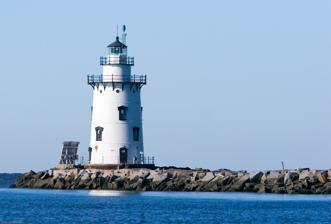
Building: Saybrook Breakwater Light
Country: Unknown
Year built: 1886
Lighthouse Saybrook Breakwater Light Saybrook Outer Saybrook Breakwater Light Location Old Saybrook Connecticut United States Coordinates 41°15′47.68″N 72°20′34″W / 41.2632444°N 72.34278°W / 41.2632444; -72.34278 Tower Constructed 1886 Foundation cast iron and concrete caisson Construction sparkplug lighthouse Automated 1959 Height 48 feet (15 m) Shape 2-stages cylindrical tower with double balcony and lantern incorporating keeper's quarter Power source solar power Operator United States Coast Guard Heritage National Register of Historic Places listed place Light Focal height 58 feet (18 m) Lens Fifth order Fresnel lens (original), 300 mm lens (current) Characteristic Fl G 6s. Saybrook Breakwater Lighthouse U.S. National Register of Historic Places Location S terminus of Saybrook Jetty at mouth of Connecticut River, Old Saybrook, Connecticut Area less than one acre Built 1886 Architect Smith, G.W. & F. Iron Co. MPS Operating Lighthouses in Connecticut MPS NRHP reference No. 89001474 Added to NRHP May 29, 1990 Saybrook Breakwater Lighthouse is a sparkplug lighthouse in Connecticut , United States, at Fenwick Point at the mouth of the Connecticut River near Old Saybrook , Connecticut . It is featured on the state's "Preserve the Sound" license plates. "That outer lighthouse is the symbol of Old Saybrook," town First Selectman Michael Pace said in 2007, when the town was making plans to buy the lighthouse from the federal government. The lighthouse is also known simply as "Breakwater Light" or "Outer Light". It is one of two built off Lynde Point in the nineteenth century. The other lighthouse, known as Lynde Point Light or more commonly as "Inner Light", is 75 years older than this lighthouse. The two lighthouses mark the harbor channel at the mouth of the Connecticut River. History The Saybrook Breakwater Light forms an integral part of what has been referred to as " lighthouse alley " — a system of navigational safety points along Chimney Point and Fenwick Point that provided secure access to small vessels entering the Connecticut River [^ 2 ^]. It stands proud today as one among a few remaining spark-plug styled lighthouses dotted along New England's seacoast. Construction And Design The construction process for erecting the Saybrook Breakwater took some time. The original breakwater was constructed between 1874 and 1877 under President Ulysses Grant's administration. However, it wasn't until several years later that Congress appropriated funds for its completion. Designed by Francis Hopkinson Smith, an author of 'Caleb West' and an experienced civil engineer who contributed to constructing the base for The Statue of Liberty , he drew plans out using selected brownstone from local quarries 3 . The material chosen for this light was reflective of others built during this era on the East Coast simplex Americana framework. A cast-iron lantern atop a round tower served as the light source for passing ships. Originally fitted with a fourth-order Fresnel lens that emitted red flashes every twenty seconds[^ 4 ^], it was later upgraded to modern optic lights emanating automated beacon signals distinguished by two seconds flash after every six seconds. Operational History Saybrook Breakwater Light, through years of its operational history, underwent a series of modifications both in terms of its physical acquisition and technical changes in lighting apparatuses. Initially run by specially appointed lighthouse keepers, it was fully automated by 1959[^ 5 ^]. Since 1986, it has been owned and maintained by the Beacon Preservation group who purchased it from the General Services Administration (GSA) under the National Historic Lighthouse Preservation Act (NHLPA)[^ 6 ^]. The group also offers educational programming using the lighthouse as a marine laboratory. Public Access and Recognition Saybrook Breakwater Light is not open to public due to its off-shore location. However, it is visible from the shores of Old Saybrook and can be appreciated from a distance through field glasses or telescopes. It still serves as an active aid to navigation. The lighthouse is featured on Connecticut's 'Preserve America' commemorative quarter released in 2020[^ 7 ^]. As indicative of its historic significance, it was listed on The National Register of Historic Places in September 1990. Trivia It's interesting to note that Saybrook Breakwater Light became emblematic because of its appearance on a box of Land O' Lakes butter. An artist named Harley W. Griffiths painted it during sunset from a picture taken by Jarvis Andrews in 1959[^8^]. This very replication gained nationwide recognition as butter was distributed throughout the country. Saybrook Breakwater Light in Old Saybrook, was used as the lighthouse in the 2021 thriller film "A Predator Returns". [^1^]: Rowlett, Russ (2012). "Lighthouses of the United States: Connecticut". The Lighthouse Directory. University of North Carolina at Chapel Hill. [^2^]: Department of Commerce - U.S. Coast and Geodetic Survey. (1926). United States Coast Pilot, Atlantic Coast, New York to Point Judith. [^3^]: Morris, J: Northeast Lights: Lighthouses and Lightships, Rhode Island to Cape May, New Jersey. (1989). Sea Sports Publication [^4^]: Coast Guard Lighthouses (2021). Naval History & Heritage Command [^5^]: Wright, Larry P., Old Saybrook (1976). Arcadia Publishing [^6^]: Programmatic Agreement on the National Historic Lighthouse Preservation Act of 2000 [^7^]: National Park Service News Release: American Memorial Park Quarter Launch and Coin Exchange (April 30, 2019) Head keepers Frank W. Paumlee (1886 – 1890) John G. Shipworth (1890 – 1896) George W. Fife (1896 – 1897) Robert A. Bishop (1897 – 1898) Nathaniel Dodge (1898) Thomas Burke (1898 – 1899) John Dahlman (1899 – 1907) Herbert S. Knowles (1907 – 1911) Simon Sfvorinich (1911 – 1912) Joseph F. Woods (1912 – at least 1917) John A. Davis (at least 1919 – 1920) Paul G. Peterson (1920 – at least 1921) Elwood L. Butler (at least 1923) Andrew A. McLintock (1932 – 1935) Sidney Z. Gross (at least 1938 – 1940) Roger H. Green (1940 – 1943) Thomas A. Buckridge (1943 – 1944) George E. Sheffield (1948 – 1953) See also Connecticut portal Engineering portal List of lighthouses in Connecticut List of lighthouses in the United States National Register of Historic Places listings in Middlesex County, Connecticut References